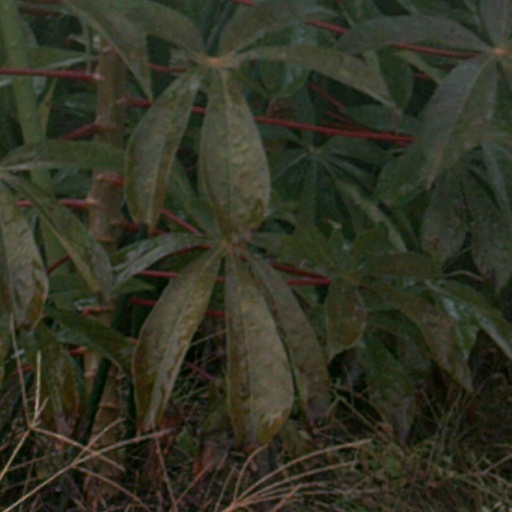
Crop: cassava